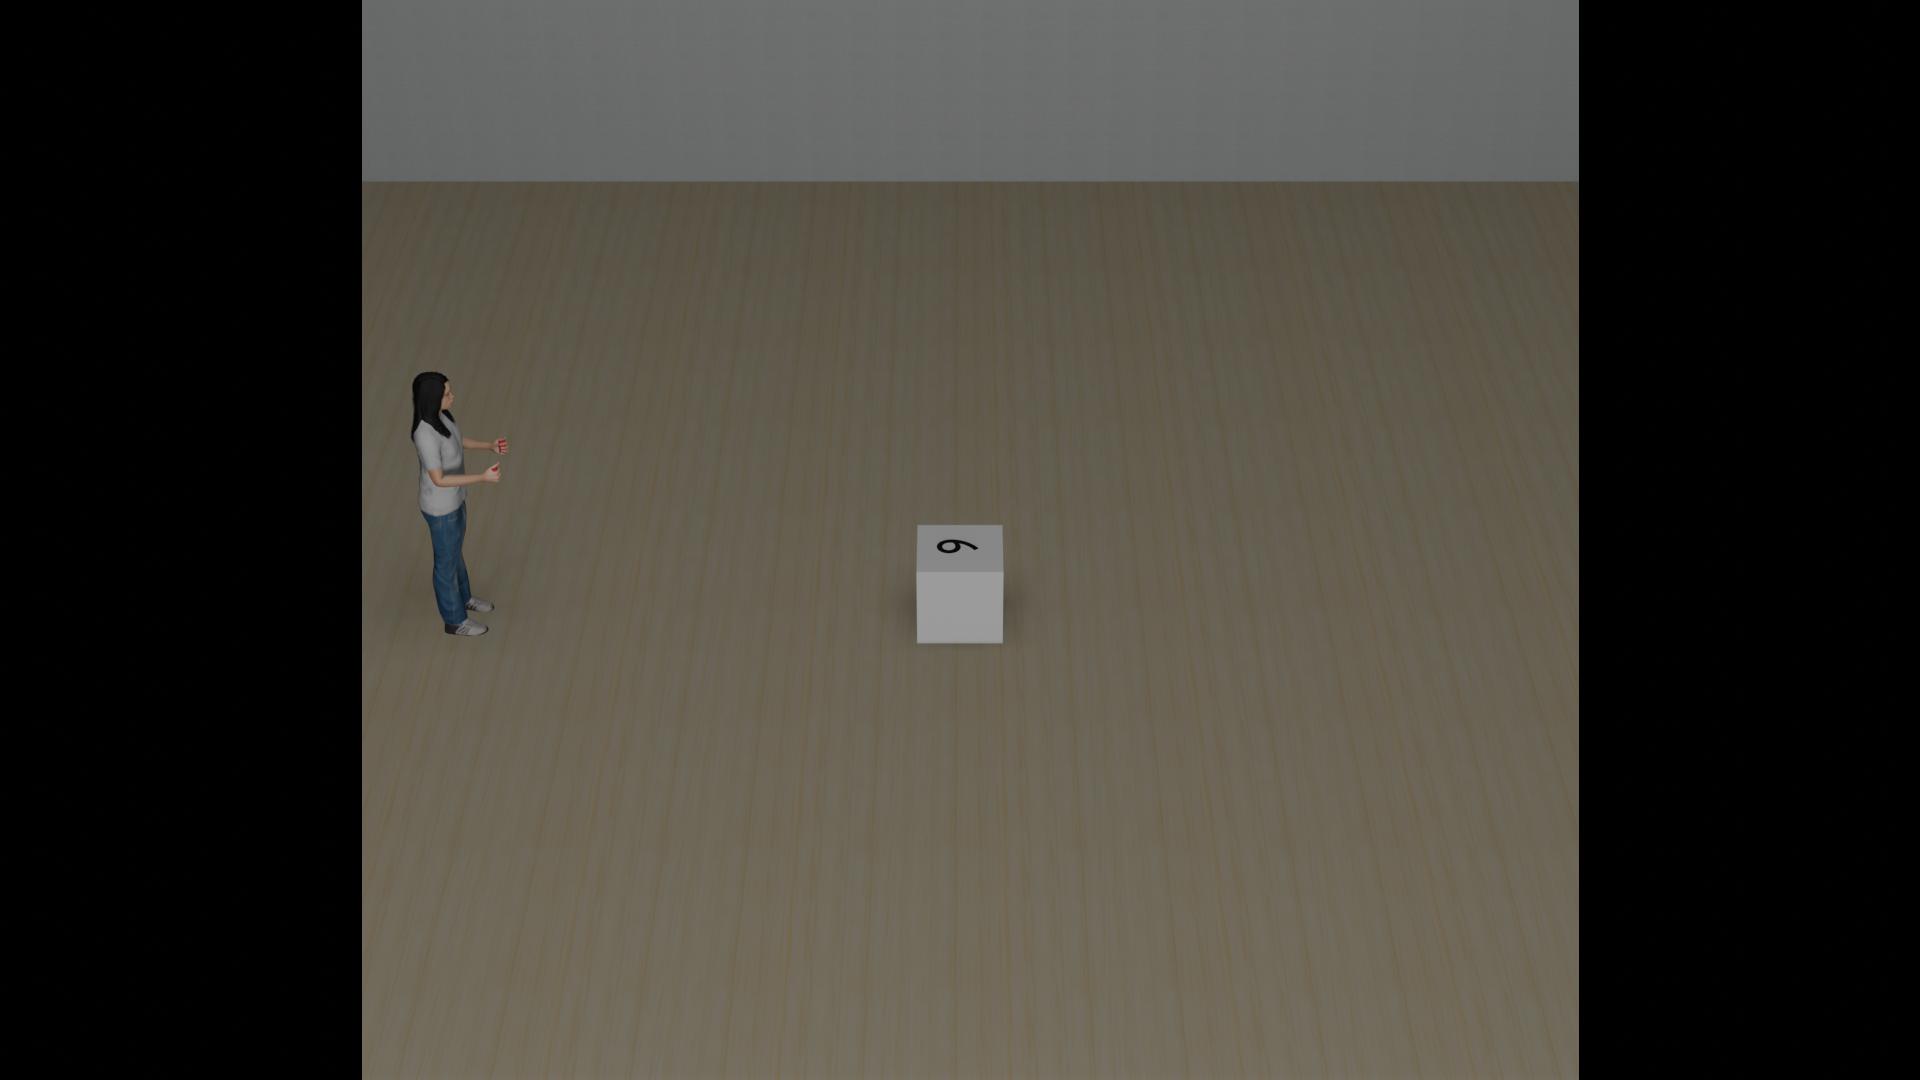
Task: level2_visual_number
Answer: '6'